Russian ship Selafail (1840)

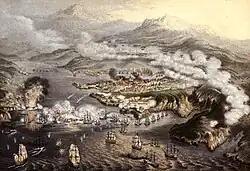
Illustration of the Siege of Sevastopol by George Baxter; "Selafail" and the rest of the Black Sea Fleet are trapped in the city in the background

"Selafail" was laid down on 28 August 1838 at the V. Apostoli shipyard in Nikolaev and was launched on 10 July 1840. She sailed to the naval base at Sevastopol in 1841 and operated with the Black Sea Fleet in 1842. The next year, she helped to carry the 13th Division from Sevastopol to Odessa and then back to Sevastopol. She operated with the fleet though 1845, when she was laid up with most of the rest of the fleet, spending much of the rest of the decade in reserve. She was reactivated briefly in 1847 and 1849 before returning to service on a more permanent basis in 1852. The next year, she carried the 13th Division from Odessa to Sevastopol as tensions with the Ottoman Empire began to rise. After the outbreak of the Crimean War with the Ottomans in October 1853, she was to join a squadron commanded by Vice Admiral Pavel Nakhimov, but storm damage in November that caused a leak in her hull prevented her from taking part in the Battle of Sinop, where Nakhimov destroyed an Ottoman squadron.